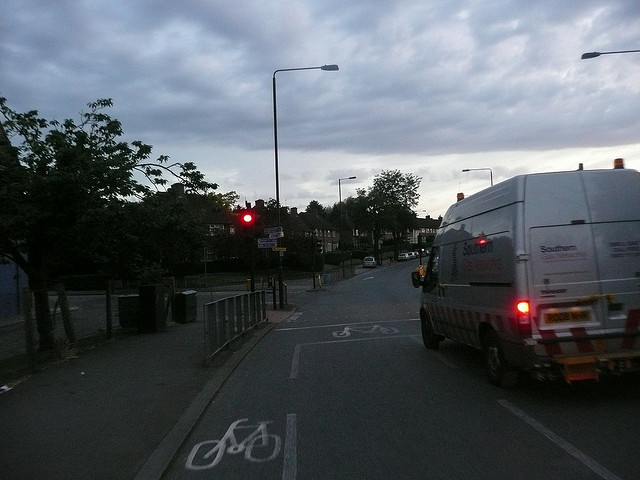
A truck stopped at a red light at dusk on a city street.